Dominion 6.19 in Osaka-jo Hall

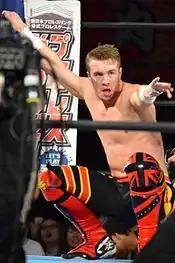
Will Ospreay, the winner of the 2016 Best of the Super Juniors, who challenged for the IWGP Junior Heavyweight Championship at the event

On June 7, Will Ospreay defeated Ryusuke Taguchi in the finals to win the 2016 Best of the Super Juniors tournament. After his win, Ospreay proceeded to challenge IWGP Junior Heavyweight Champion Kushida to a title match. Kushida accepted the challenge, stating he wanted to find out who was the strongest between the two. The match was made official for Dominion 6.19 in Osaka-jo Hall the next day. Kushida and Ospreay had previously met at April's Invasion Attack 2016, where Kushida retained the IWGP Junior Heavyweight Championship against Ospreay in his NJPW debut match.